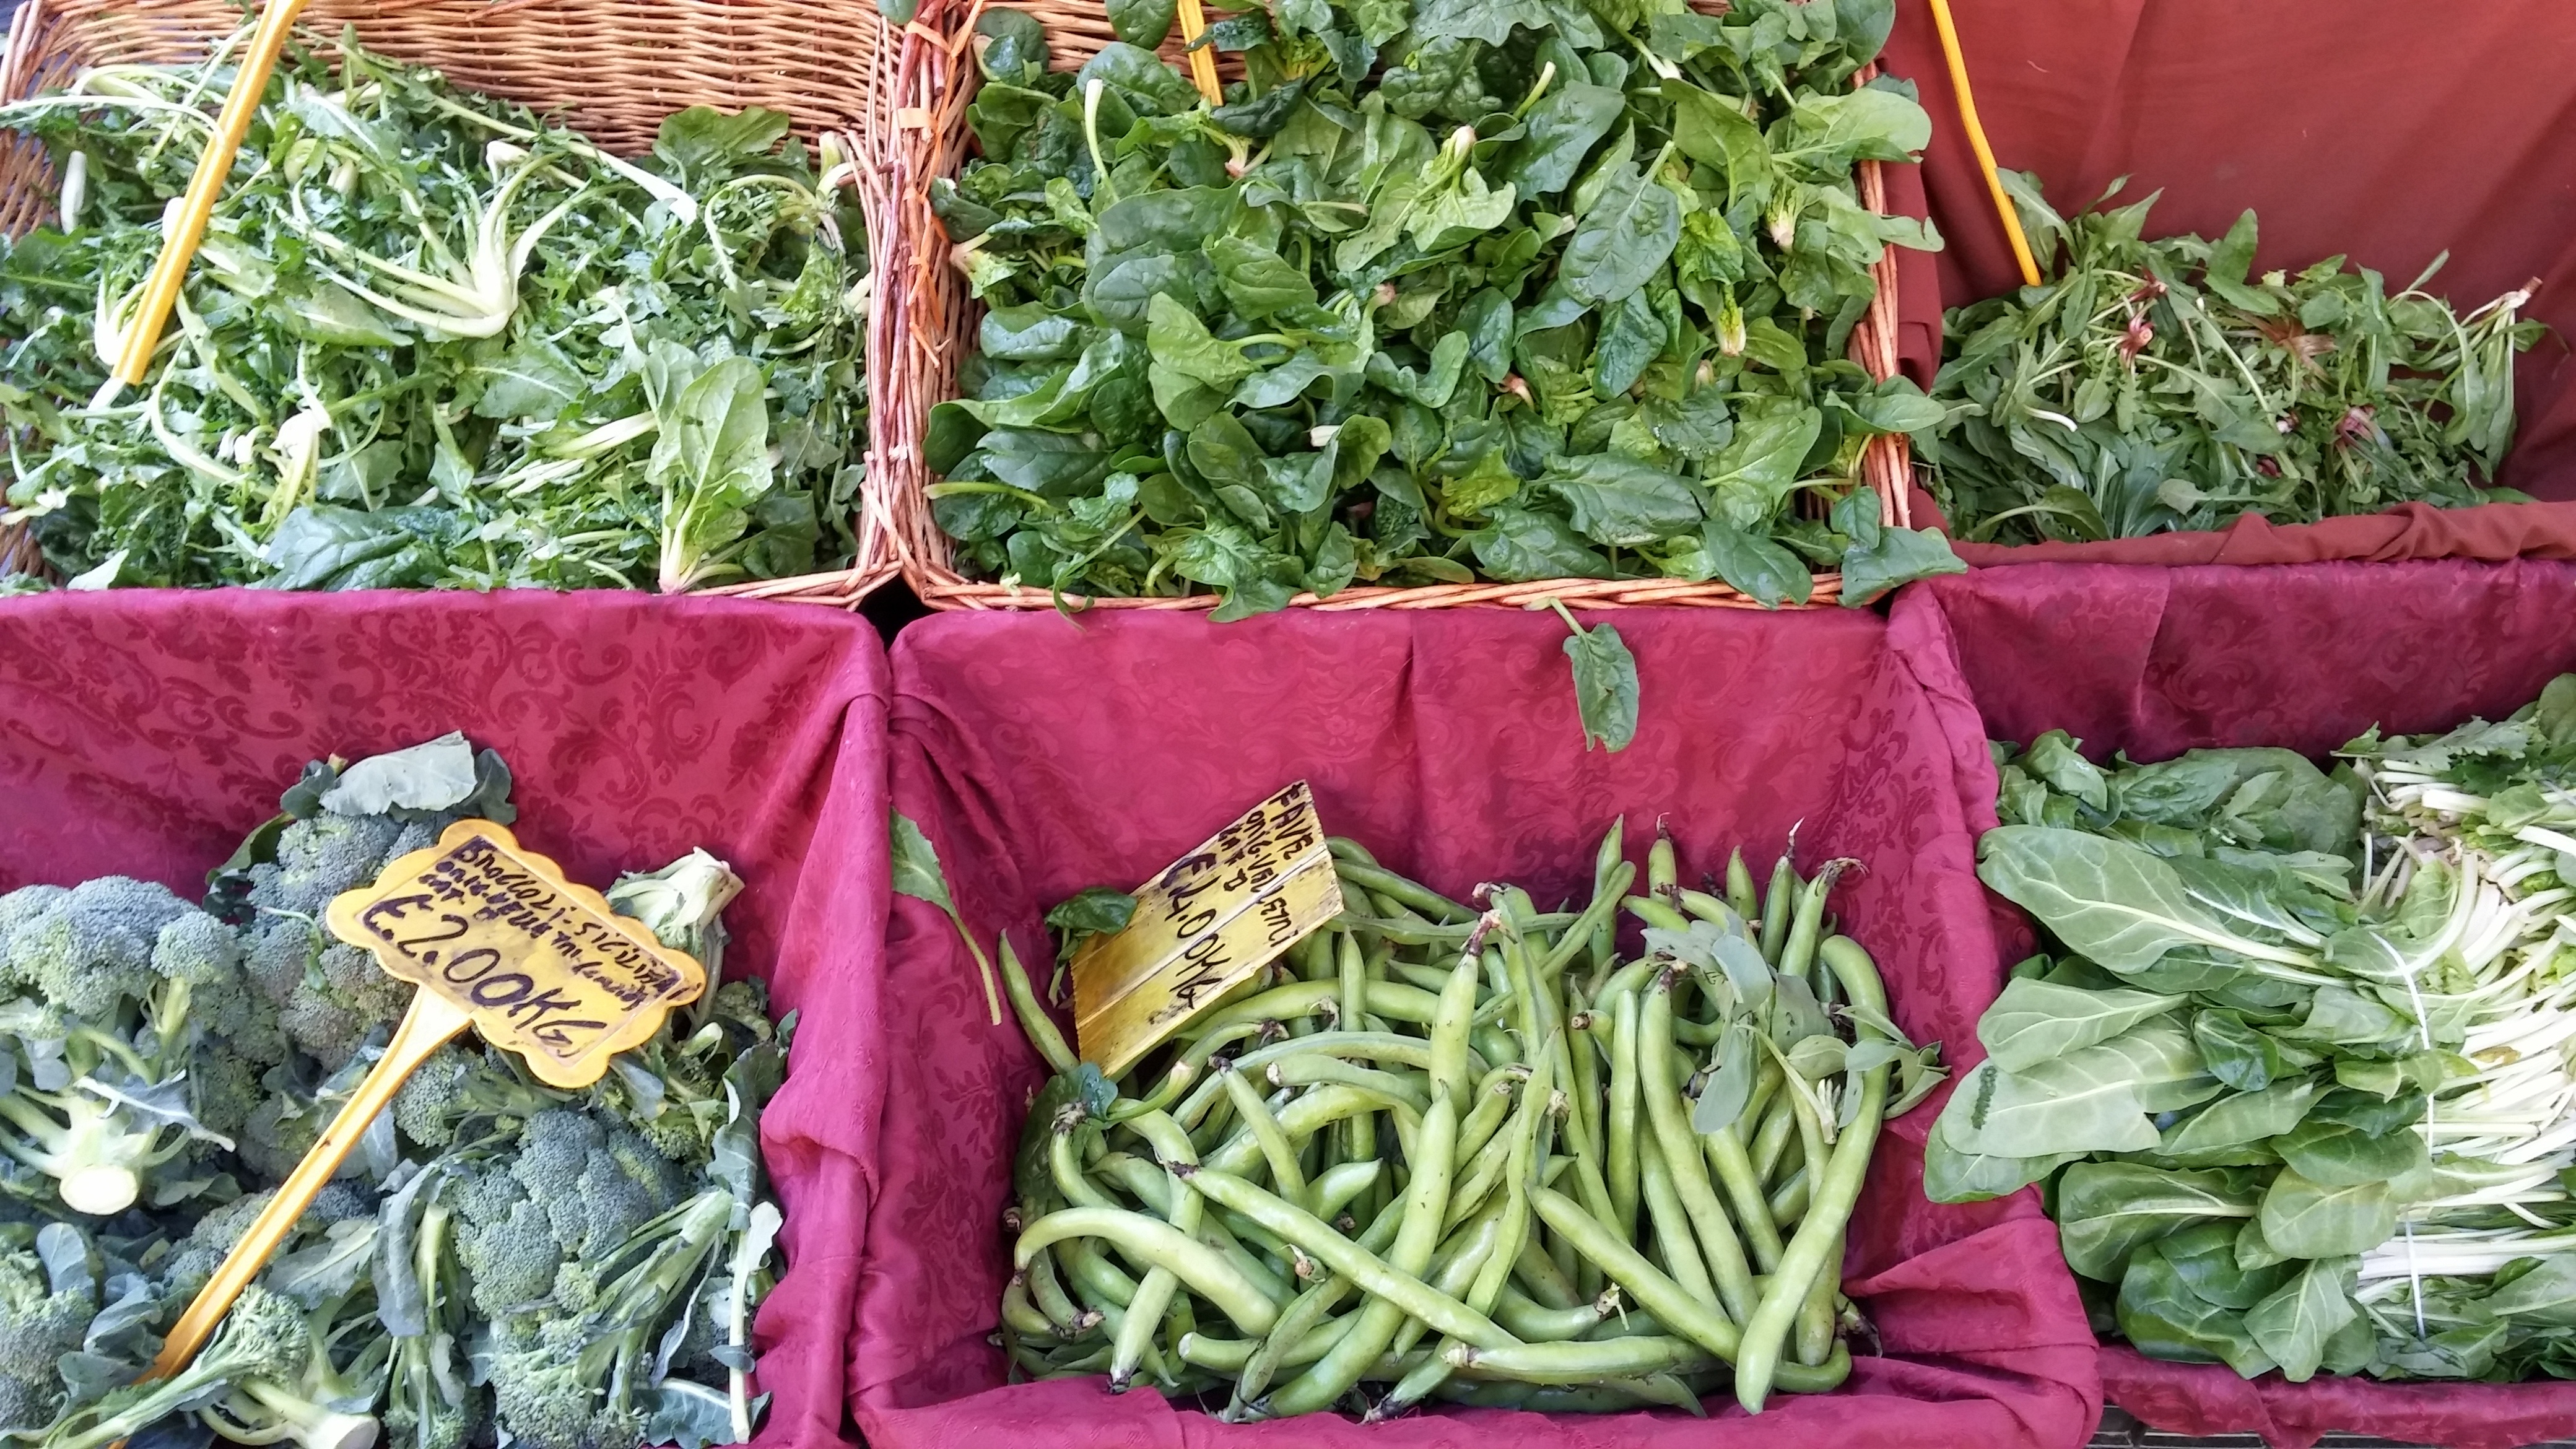
flower, food, produce, vegetable, market, garden, vegetables, beans, floristry, floral design, etal, flower arranging